Ligyra

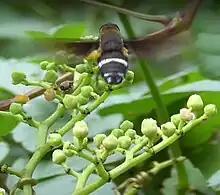
"Ligyra tantalus"

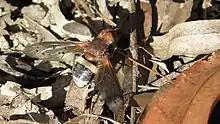
"Ligyra punctipennis"

Ligyra is a genus of bee flies in the Bombyliidae family. It was described by Edward Newman in 1841. There are at least 110 described species in "Ligyra".